West End, Edinburgh

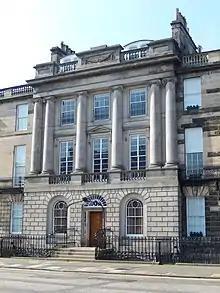
25 Melville Street

Around 1800, the Easter Coates House estate was bought by William Walker, an Advocate and the Gentleman Usher of the White Rod in the Estates of Parliament, who sought to develop the east section of the estate, as a western extension of the then newly built New Town. In 1808 a plan for the West End Village was devised by the architect Robert Brown. Property in the West of the city was desirable to the wealthy early on because the winds carried smog, dust and pollution eastward.